1917 Spanish general strike

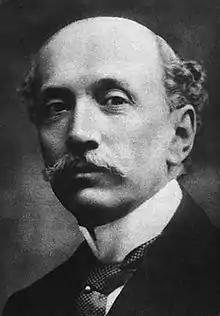
Eduardo Dato, the Prime minister of Spain during the crisis of 1917

The Spanish crisis of 1917 refers to the set of events that took place in the summer of 1917, and specifically to the three simultaneous challenges that endangered the government of the conservative Eduardo Dato and even the system of the Restoration: a military movement led by the Defense Councils; a political movement concretized in the Assembly of Parliamentarians held in Barcelona and called by the Regionalist League; and a social movement that culminated in the revolutionary general strike of 1917.